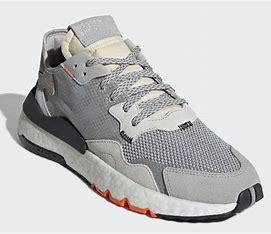
Brand: adidas
Model: originals Adidas Originals Nite Jogger